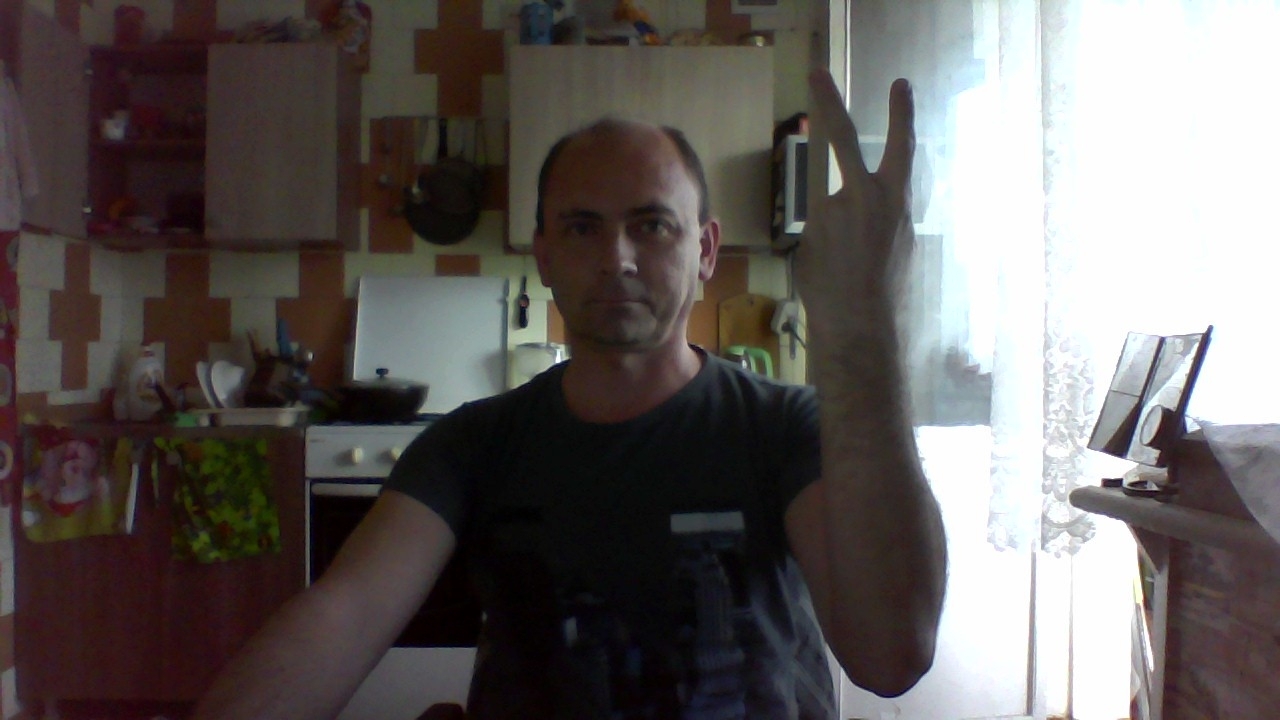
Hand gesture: peace_inverted